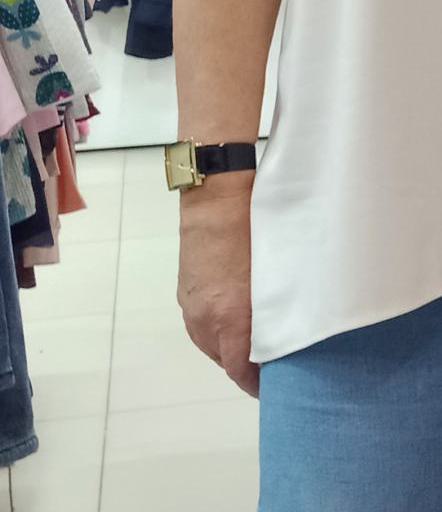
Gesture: no_gesture